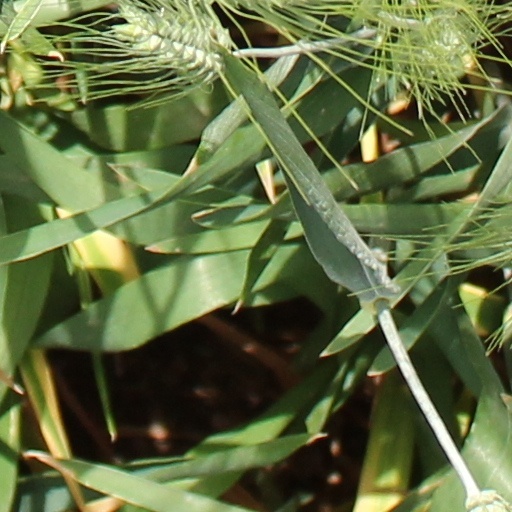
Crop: wheat